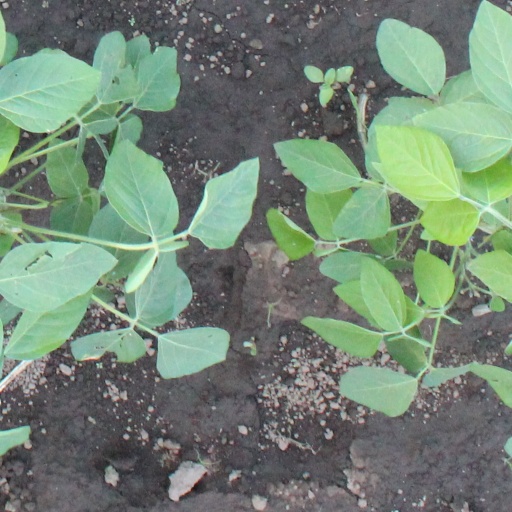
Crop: soybean